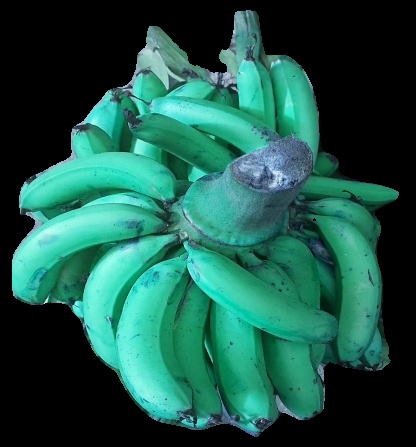
Variety: pachbale
Grade: grade3